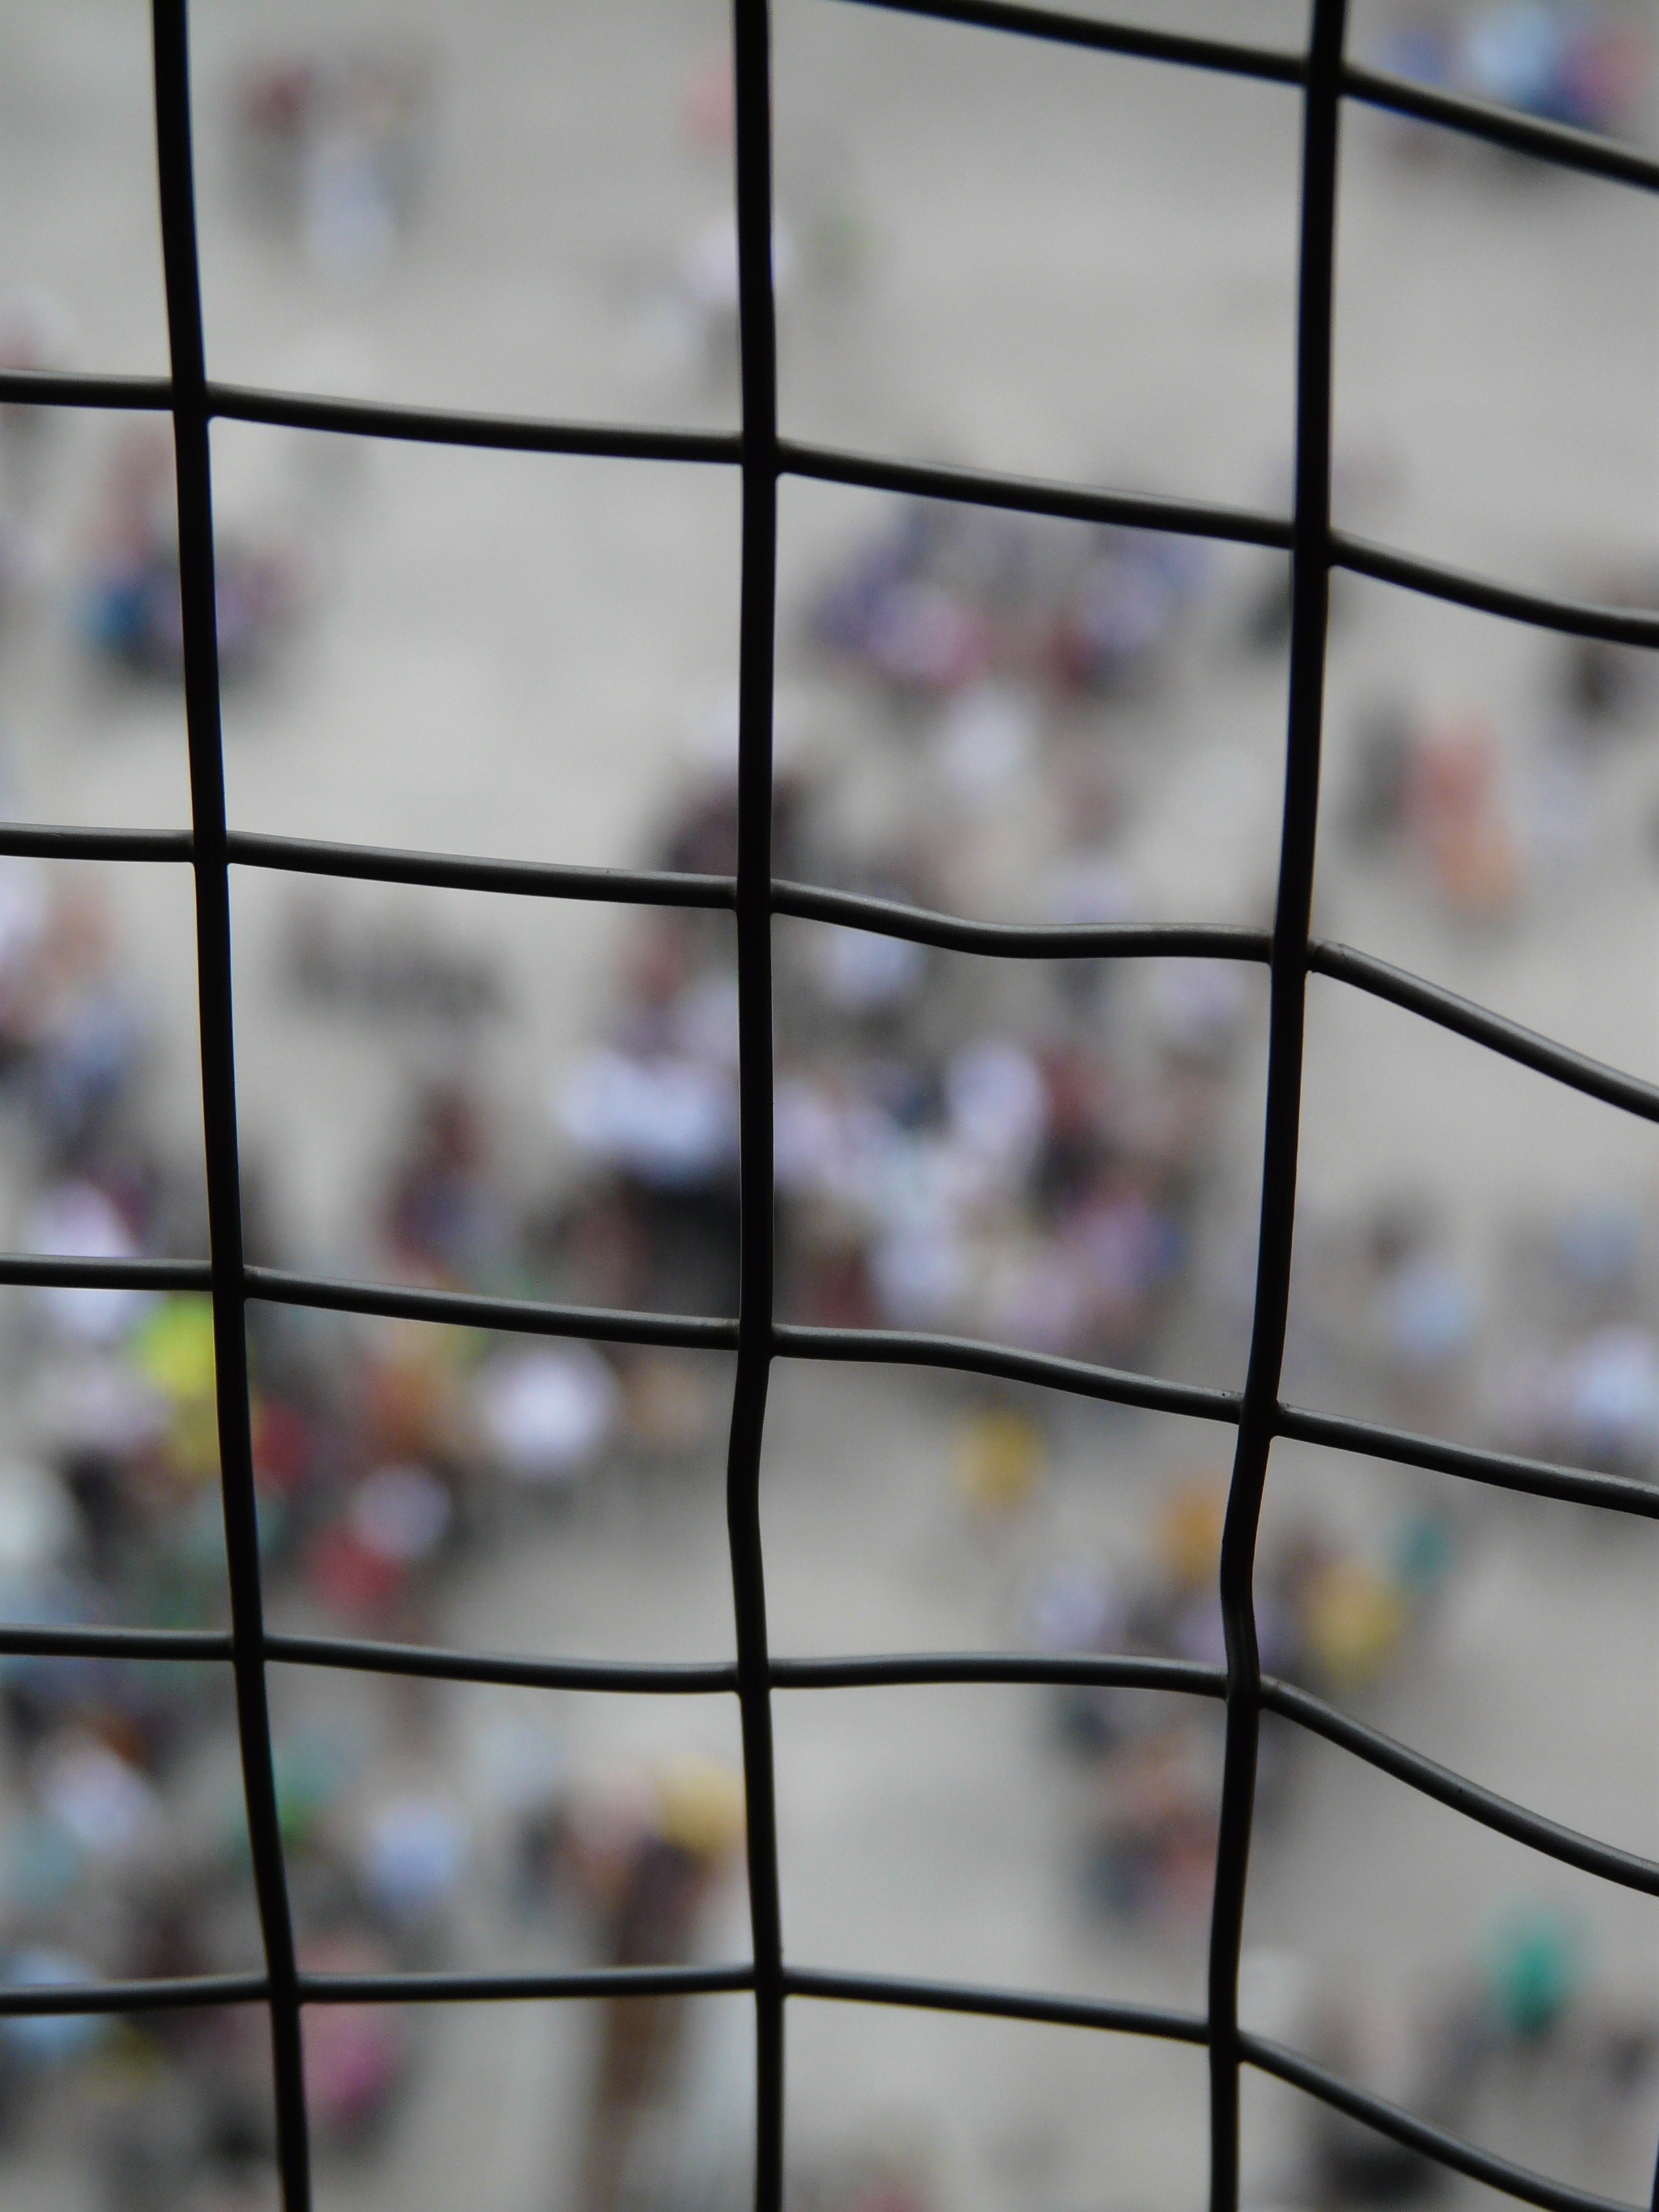
branch, leaf, window, glass, wire, line, reflection, color, metal, freedom, circle, close up, symmetry, prison, grid, caught, shape, steel grid, wire mesh, imprisoned, window covering